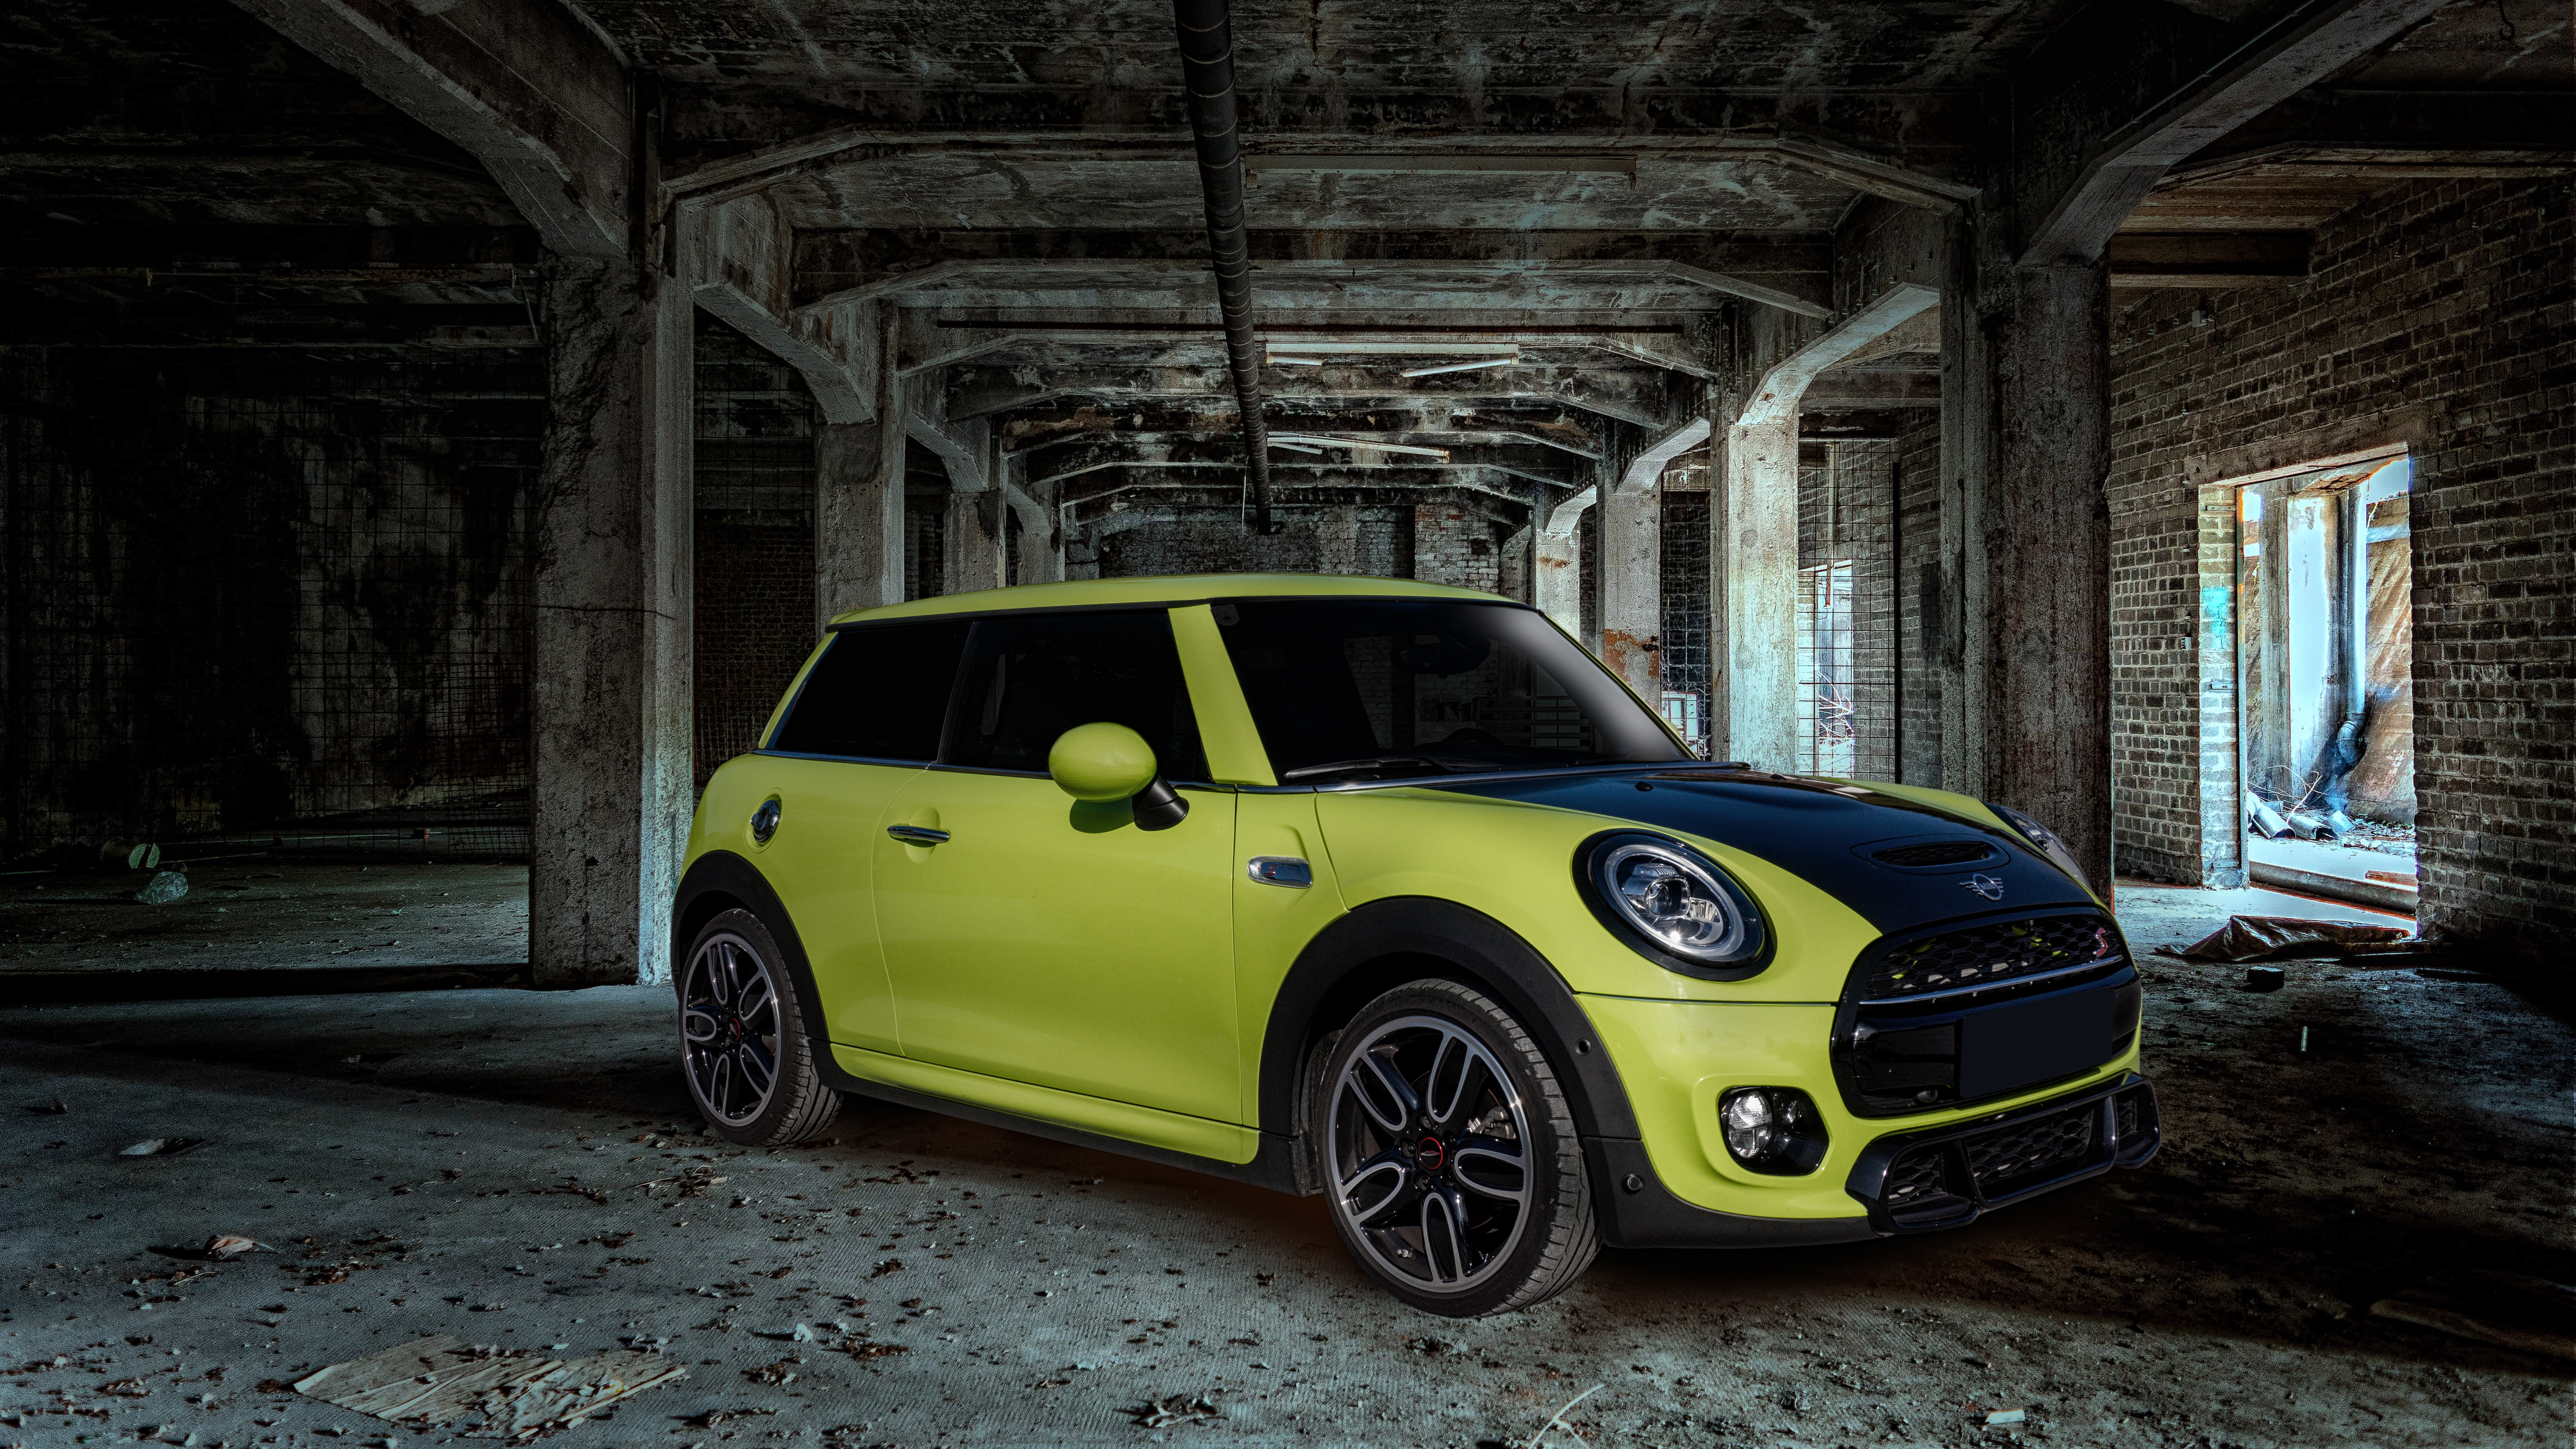
mini cooper s, land vehicle, vehicle, car, mini, mini cooper, yellow, rim, motor vehicle, automotive design, bumper, subcompact car, vehicle door, automotive tire, city car, hot hatch, automotive exterior, mini e, hardtop, wheel, automotive wheel system, tire, auto part, road, compact car, spoke, hatchback, family car, street